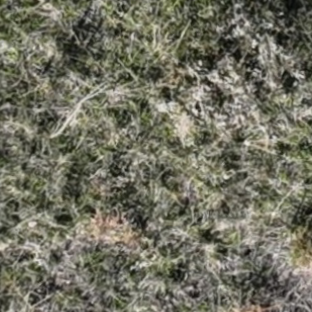
Month: october